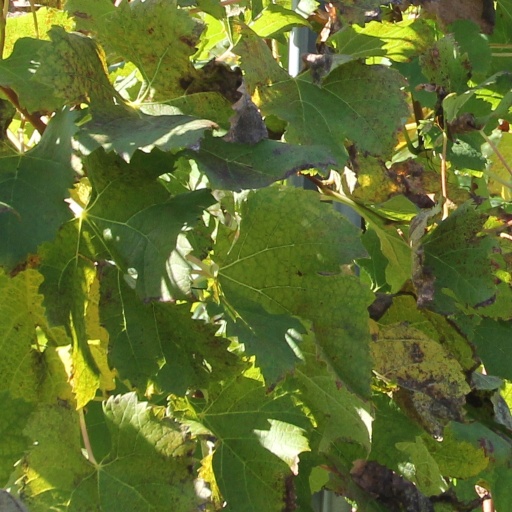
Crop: grape